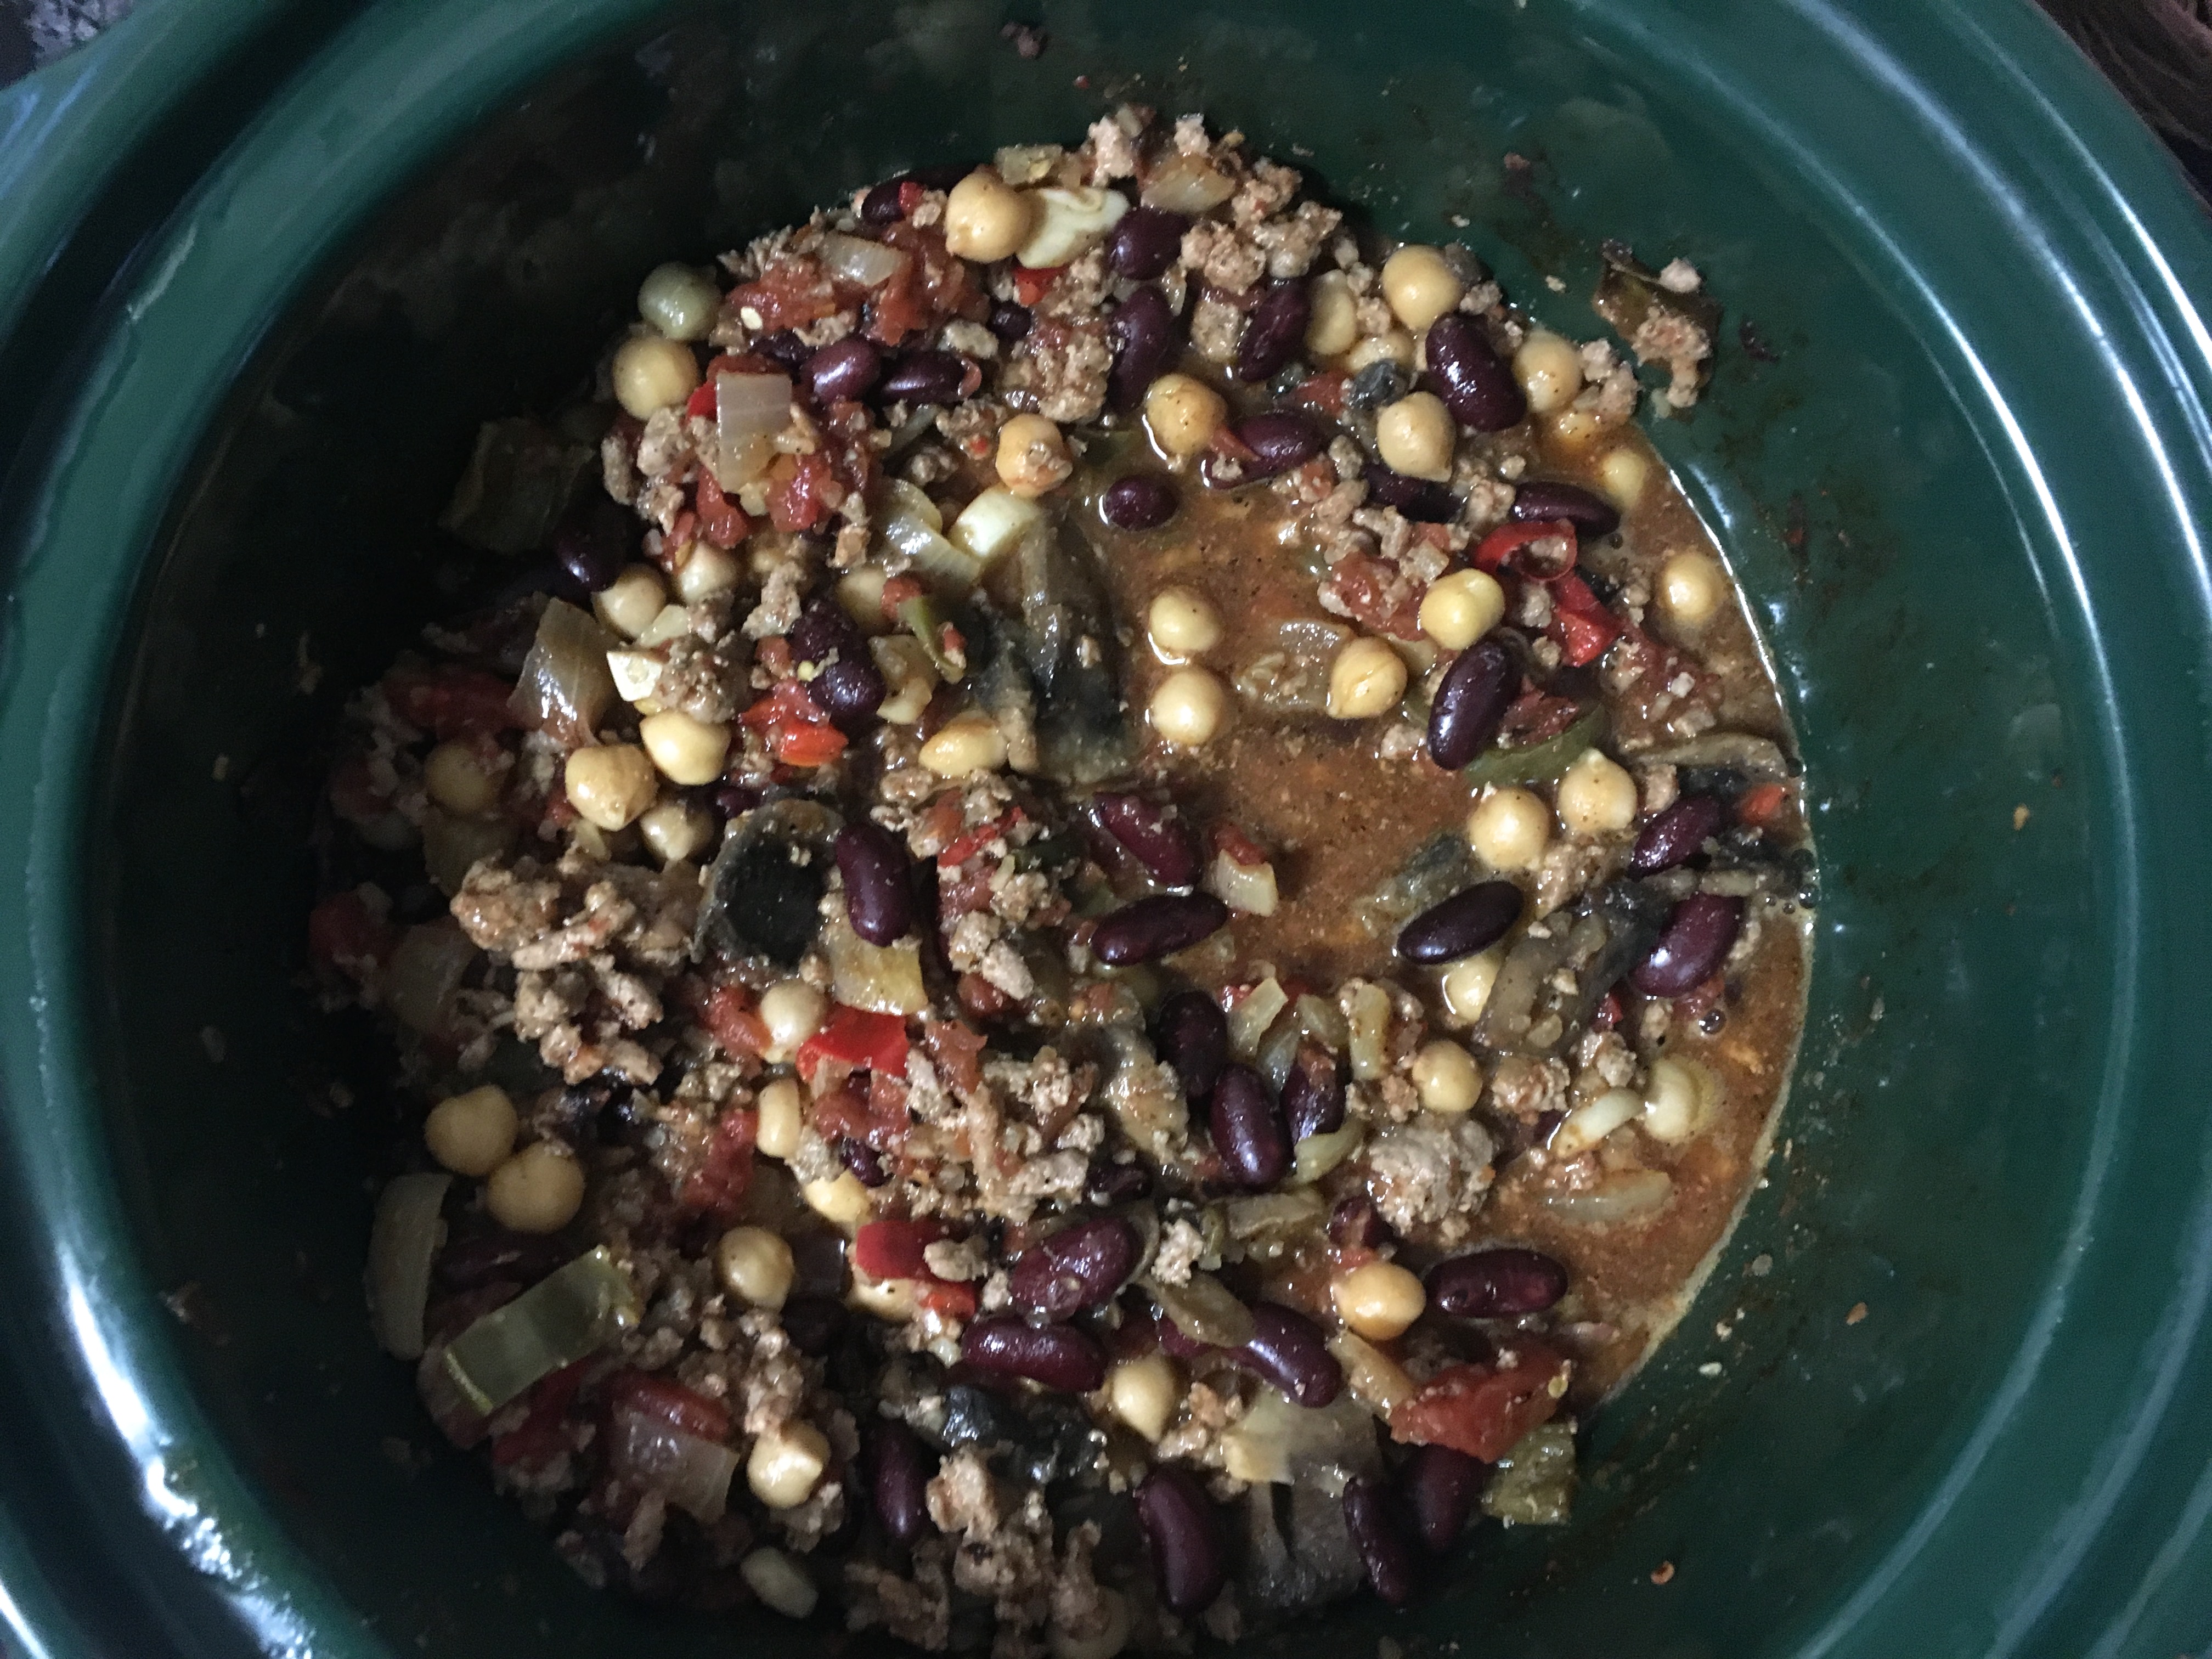
plant, fruit, berry, dish, meal, food, produce, vegetable, breakfast, cereal, flowering plant, land plant